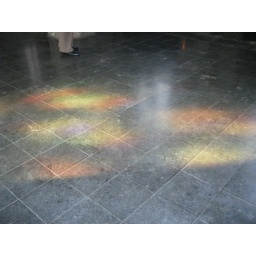
Lovely colours on the floor as the sun shone through a stained glass window in Roubaix's church .